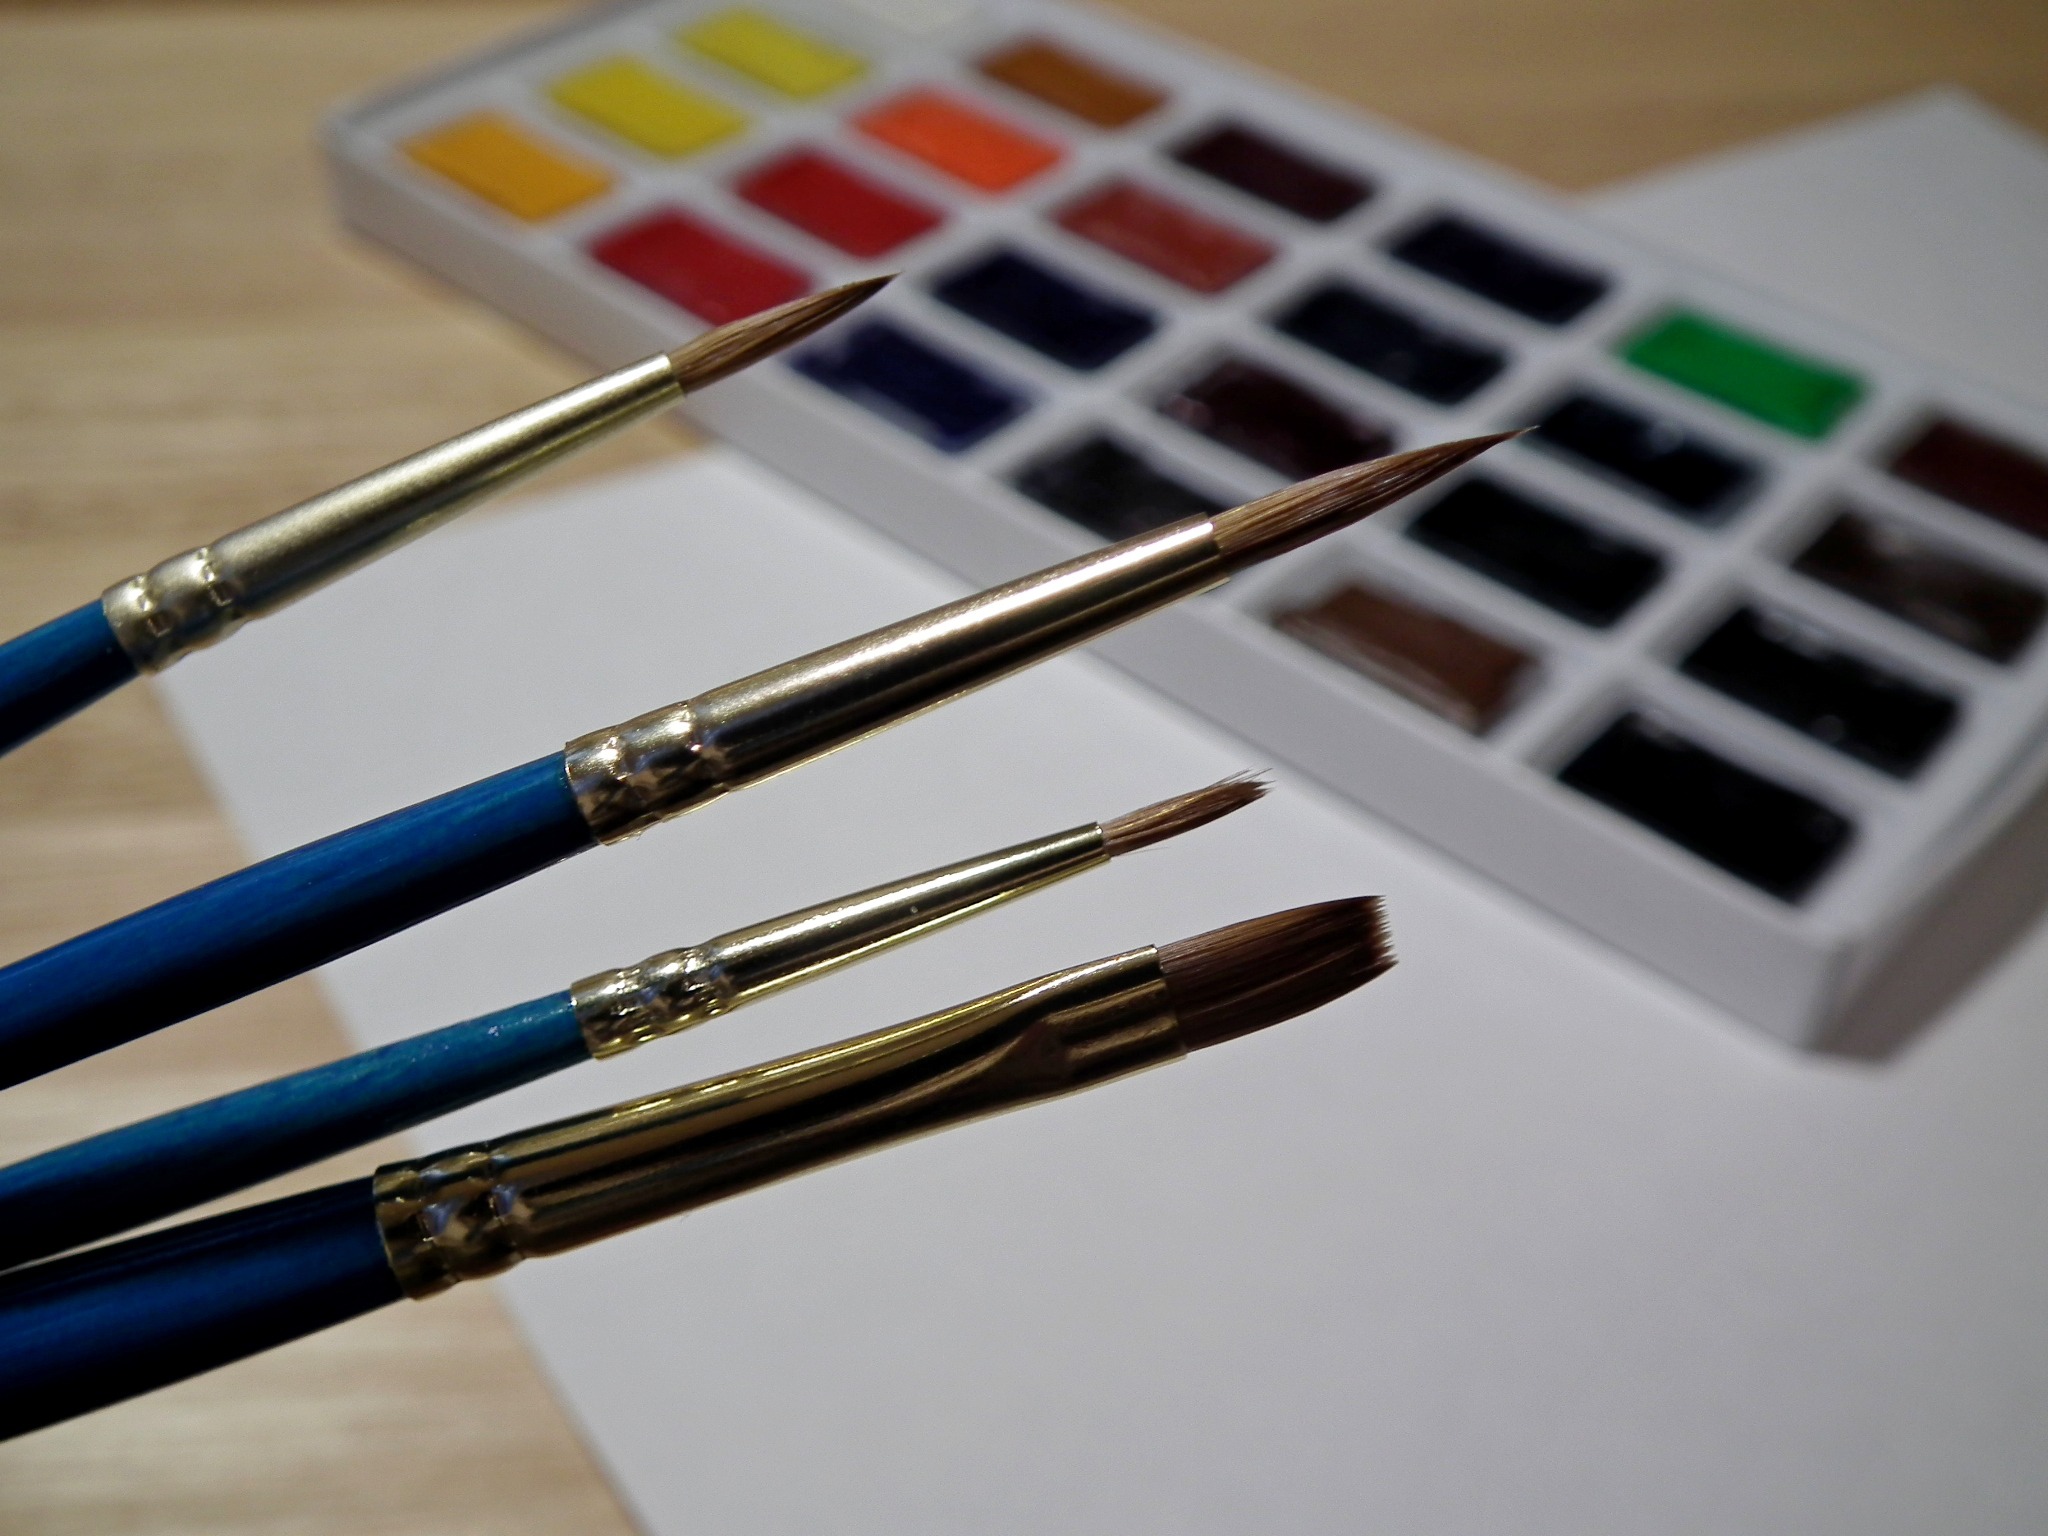
pen, brush, color, paint, box, set, colorful, paper, material, watercolor, art, drawing, office supplies, multi color, product design